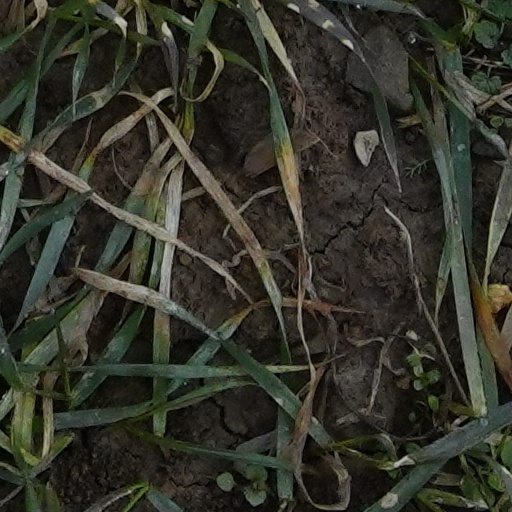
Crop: wheat